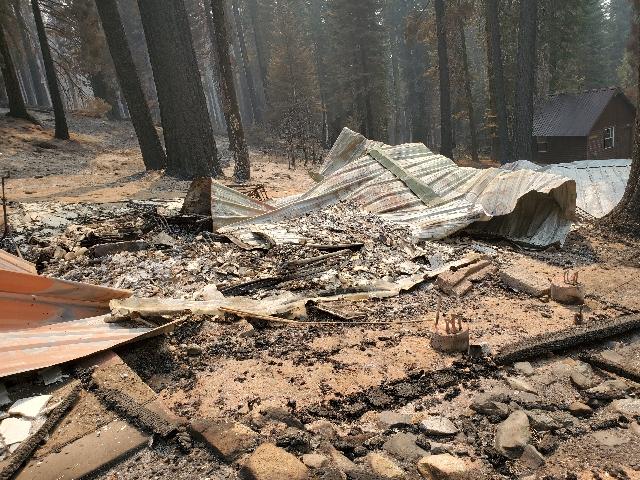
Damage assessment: destroyed